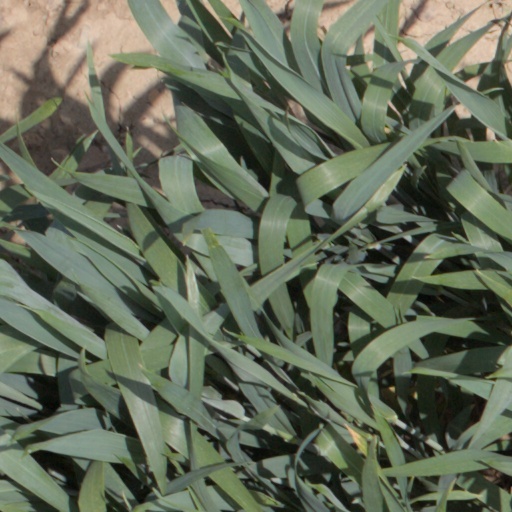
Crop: wheat